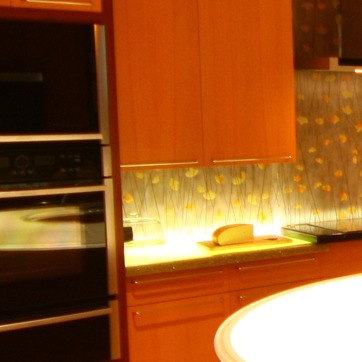
Material: wallpaper